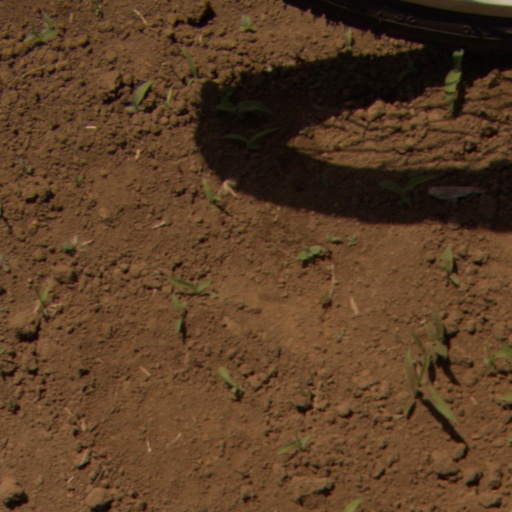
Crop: Jerusalem artichoke